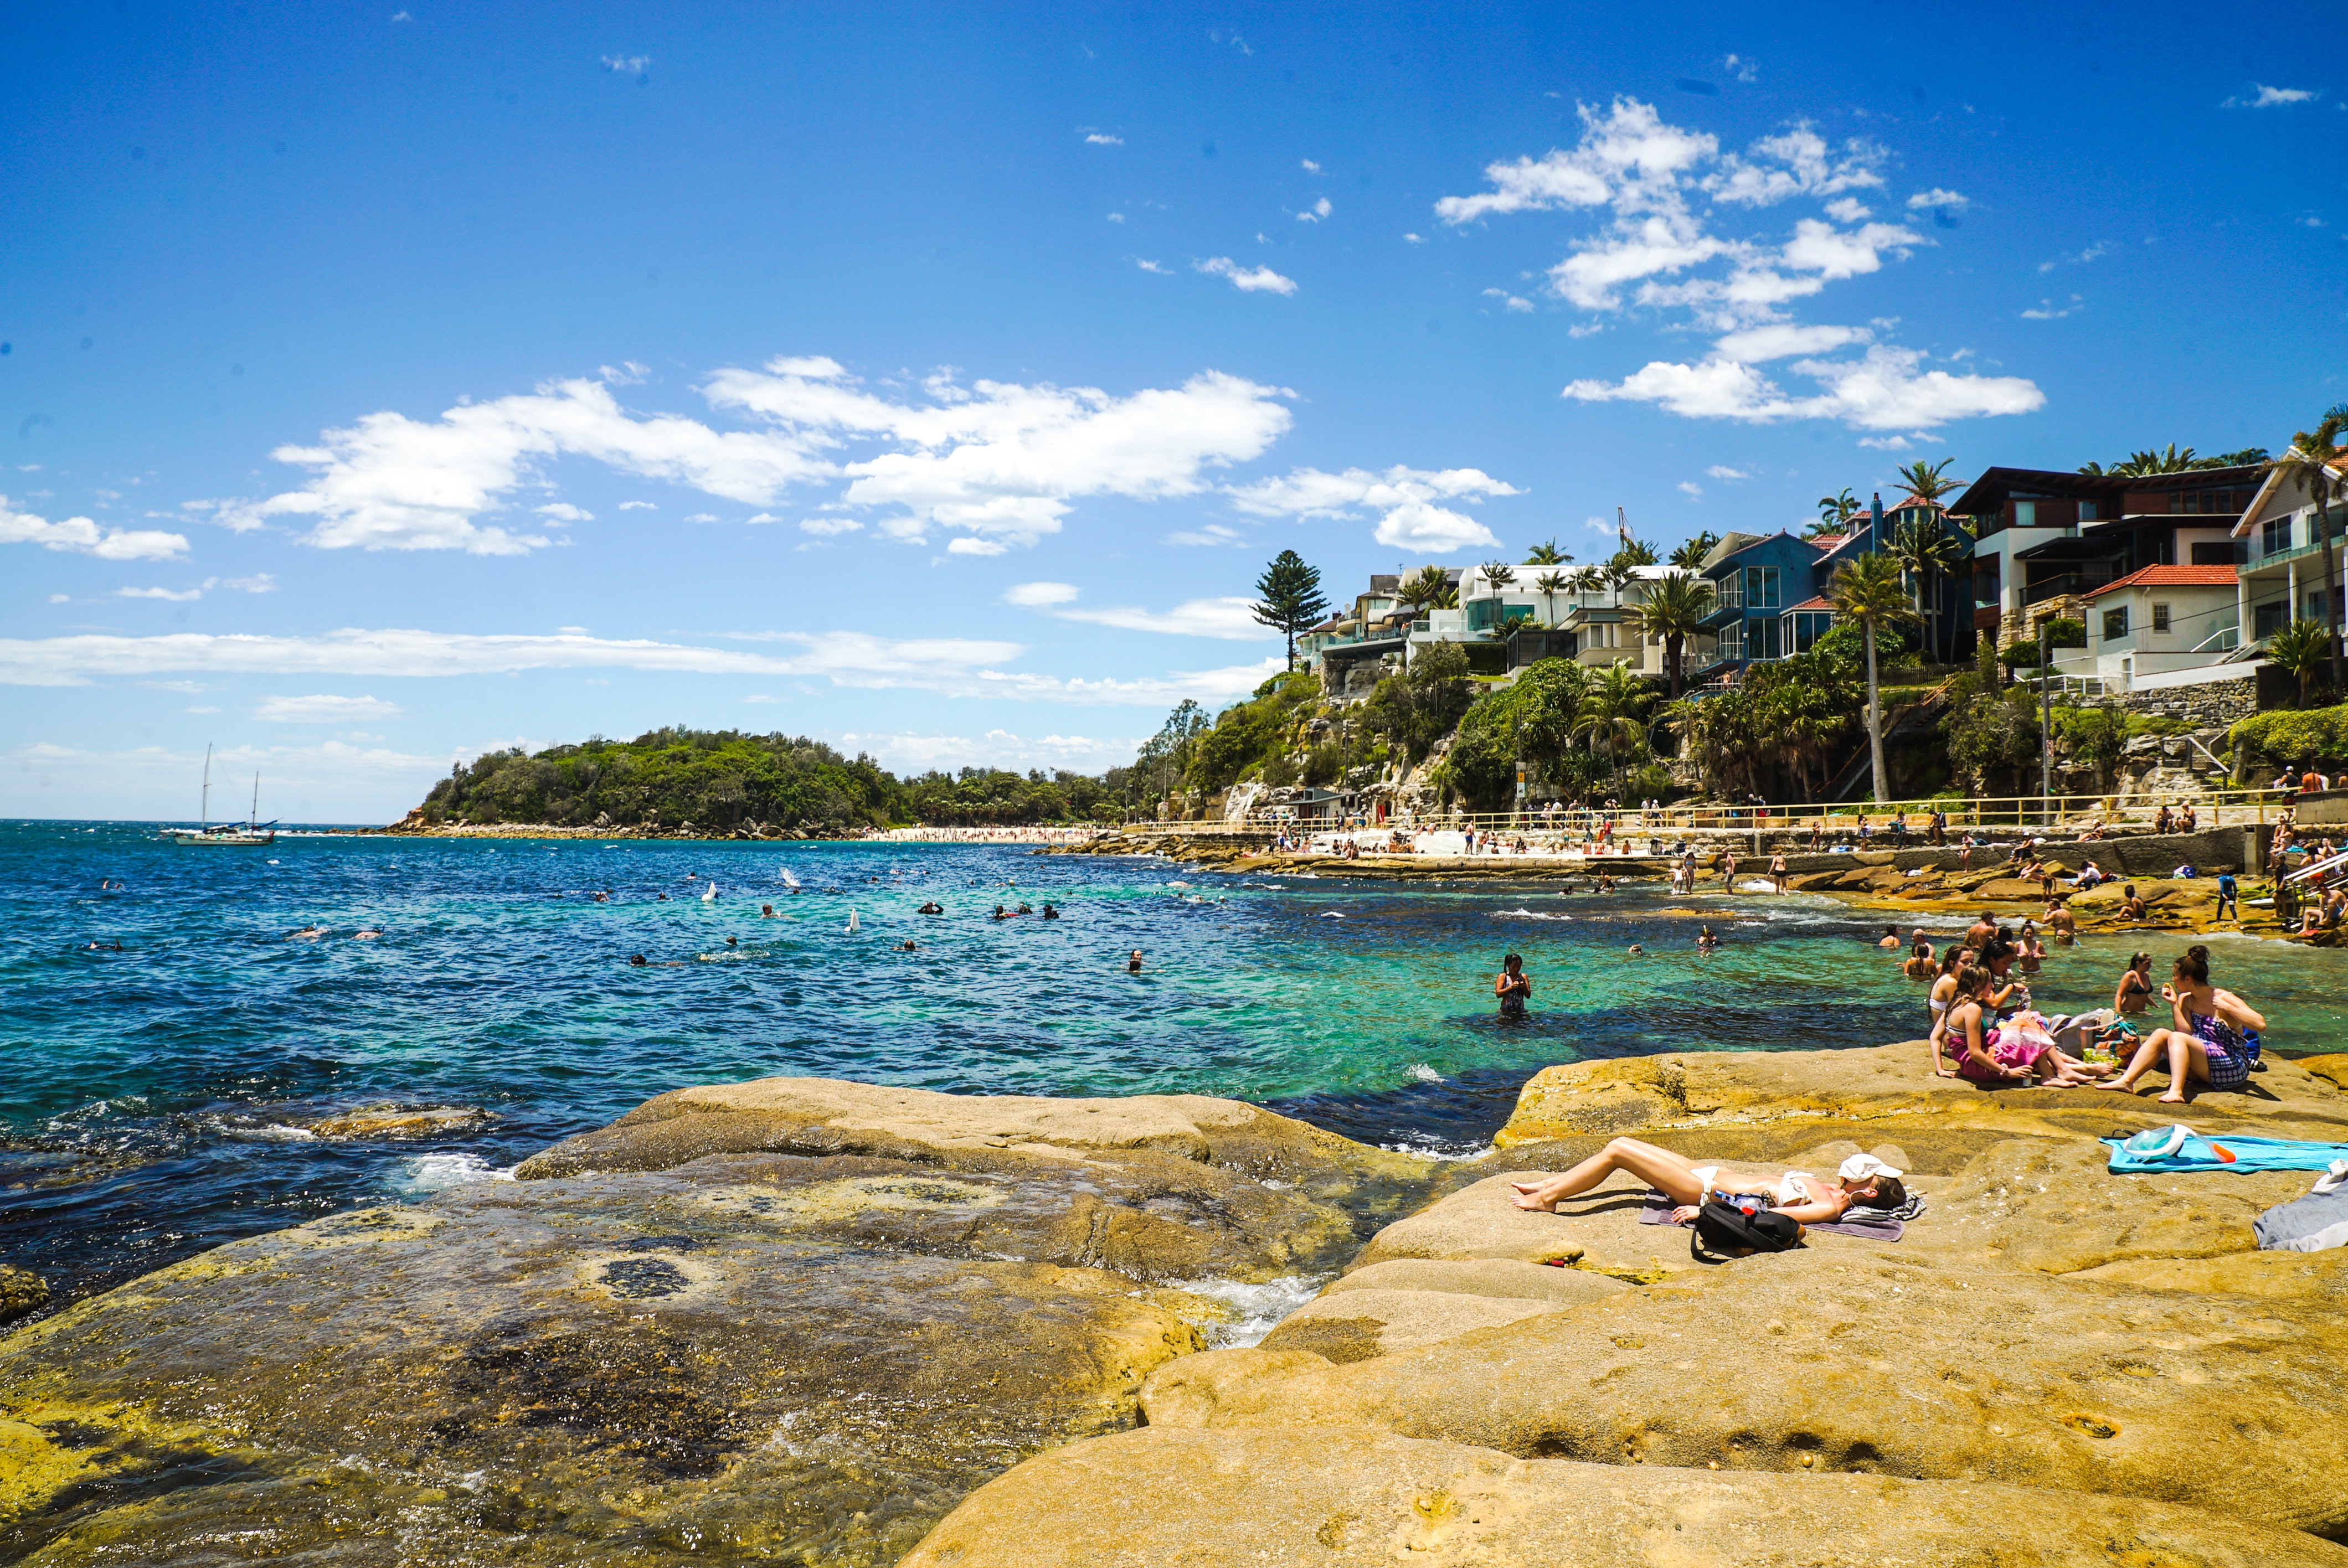
body of water, beach, sky, water, sea, shore, coast, ocean, vacation, tropics, tourism, summer, coastal and oceanic landforms, bay, cloud, mountain, caribbean, leisure, tree, rock, horizon, sun tanning, sand, landscape, travel, inlet, promontory, palm tree, resort, wave, cove, wind wave, holiday, hill